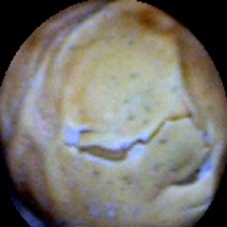
Label: Skin-damaged